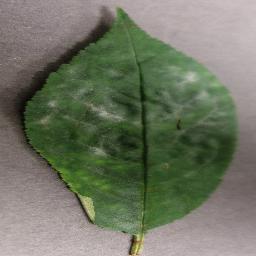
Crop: cherry
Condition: (including_sour)_powdery_mildew